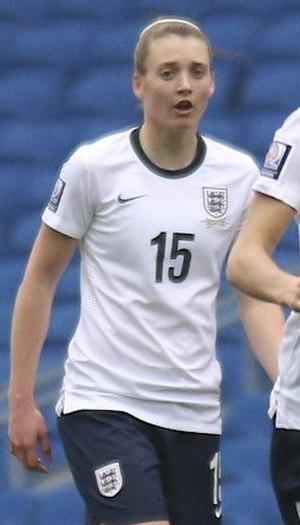
Jade Ellis Moore est une footballeuse internationale anglaise née le 22 octobre 1990 à Worksop. Actuellement avec Reading, elle joue au poste de milieu de terrain.